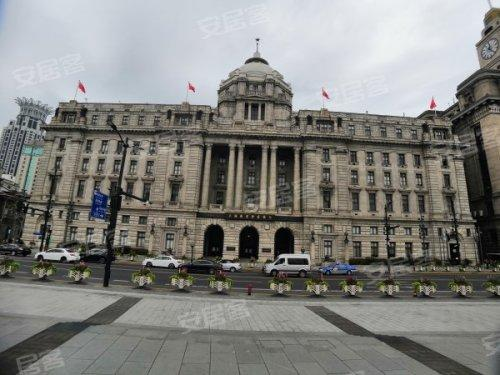
地标名称：上海外滩12号大楼
所在城市：上海市·黄浦区